List of Club Universitario de Deportes players

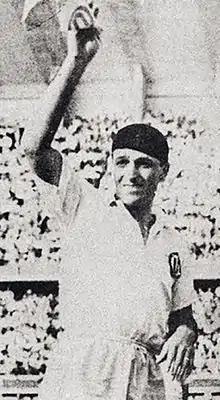
Teodoro Fernández is the maximum idol of the club

This article lists footballers who currently are or have previously played for Peruvian football (soccer) team Universitario de Deportes.